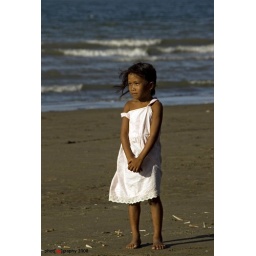
roxas baybay girl in white